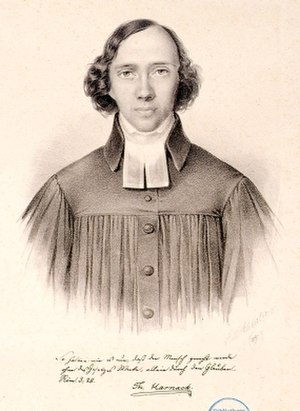
Theodosius Harnack
Theodosius Harnack var en tysk teolog, far til Adolf von Harnack og Axel Harnack.